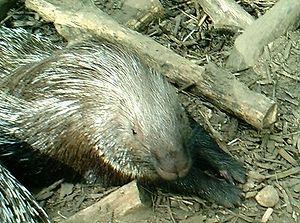
Le Porc-épic du Cap est une espèce de mammifères rongeurs de la famille des Hystricidae. C'est un porc-épic qui est largement répandu dans le sud de l'Afrique.